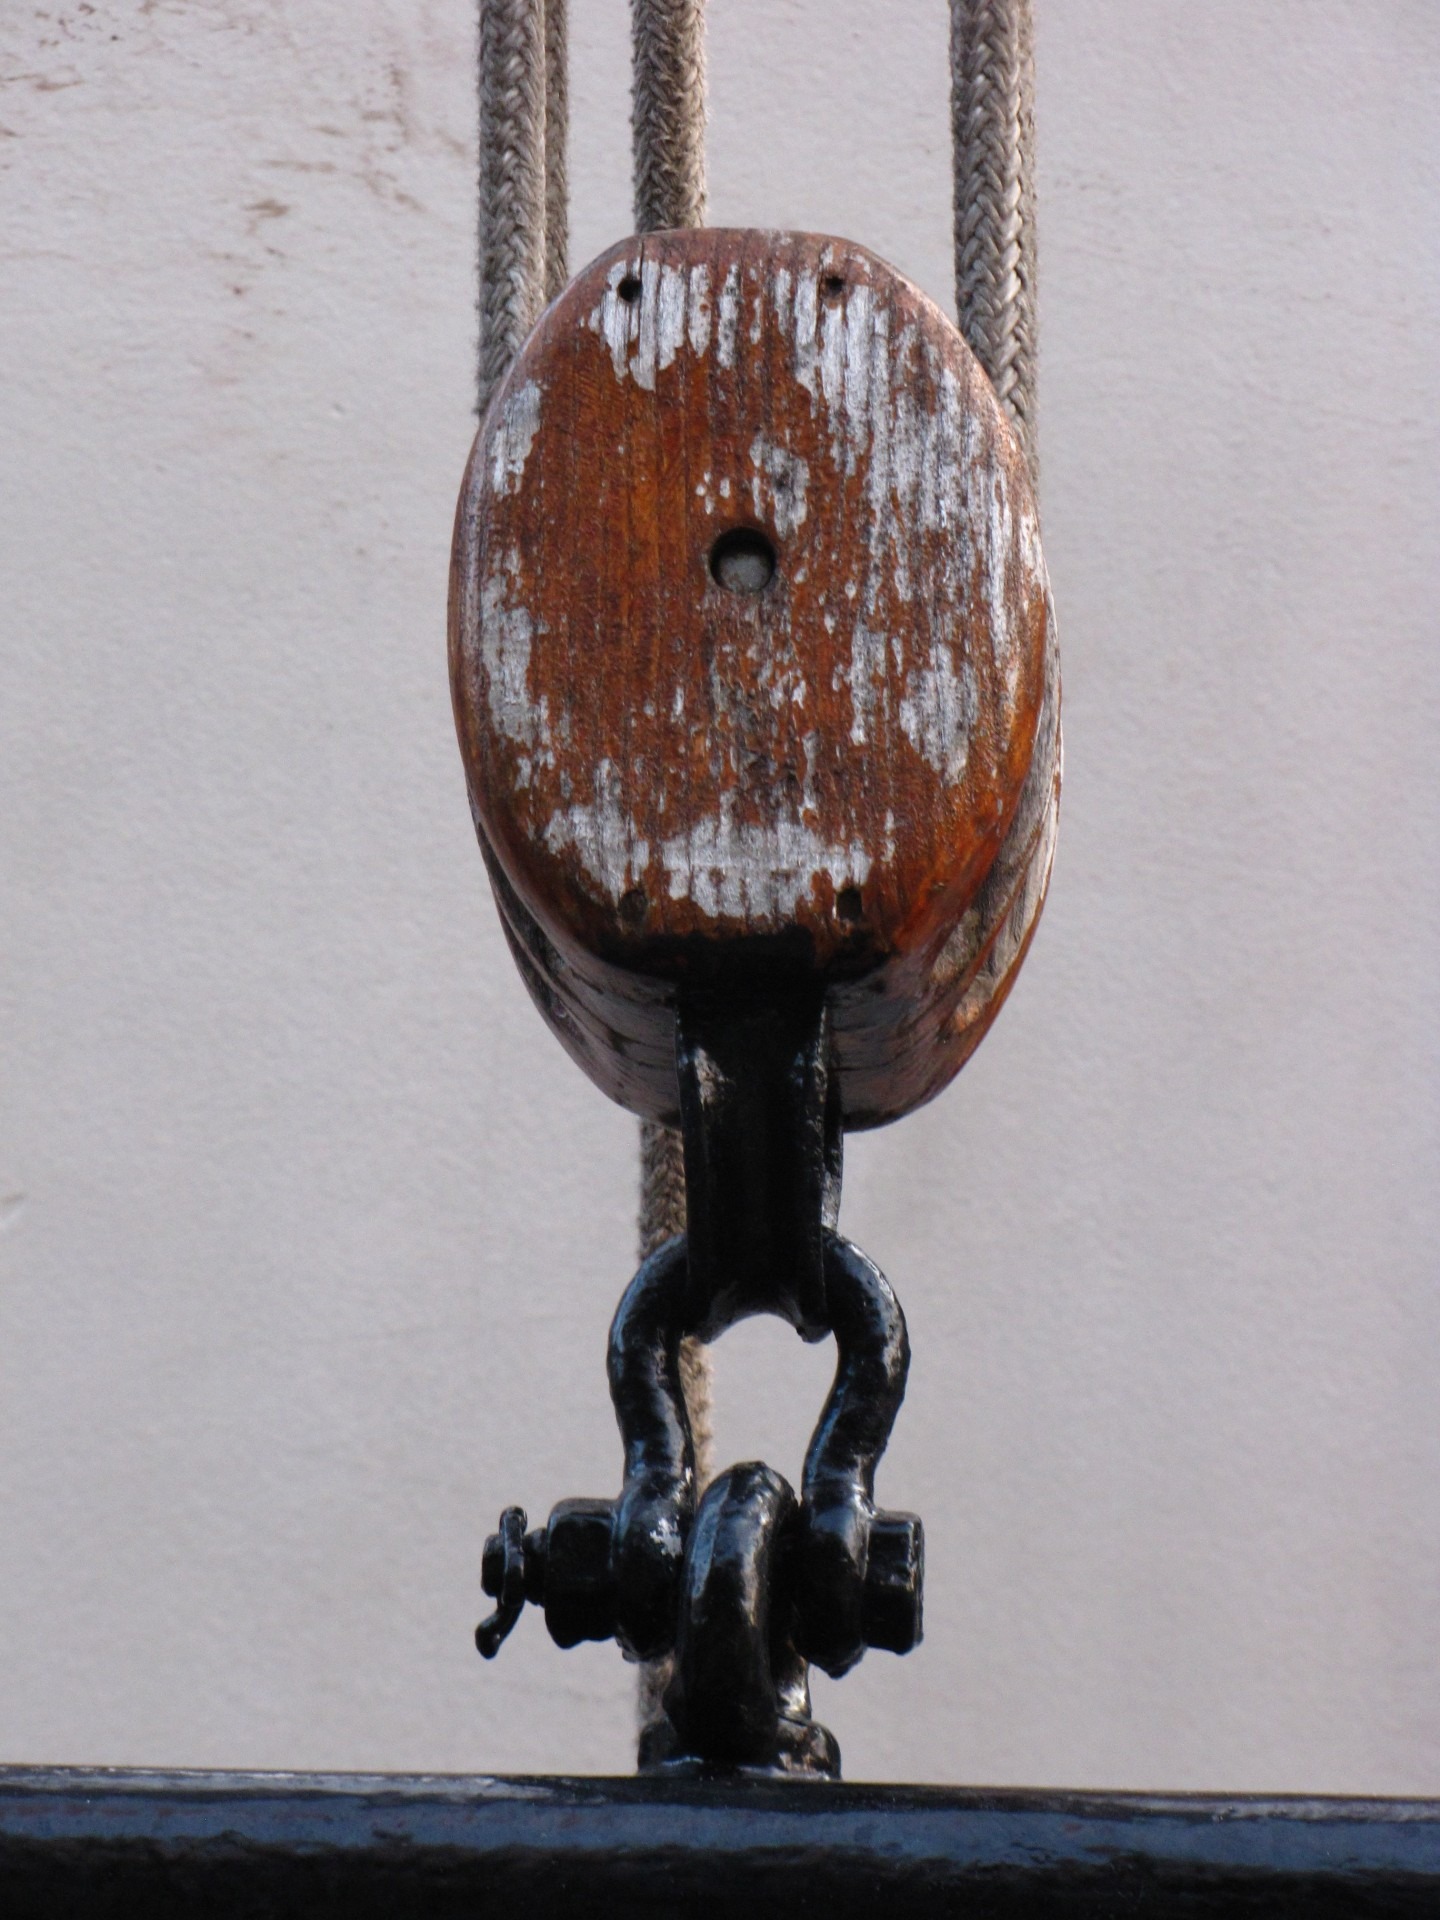
sea, wood, boat, antique, harbor, sailboat, musical instrument, sculpture, art, nautical, marine, iron, carving, pulley, string instrument, plucked string instruments